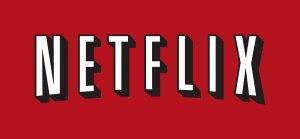
Marc Bernays Randolph est un entrepreneur, conférencier américain, né le 29 avril 1958 à Chappaqua. Il est le co-fondateur de la plateforme numérique Netflix qui permet la distribution d’œuvres cinématographiques à un public.